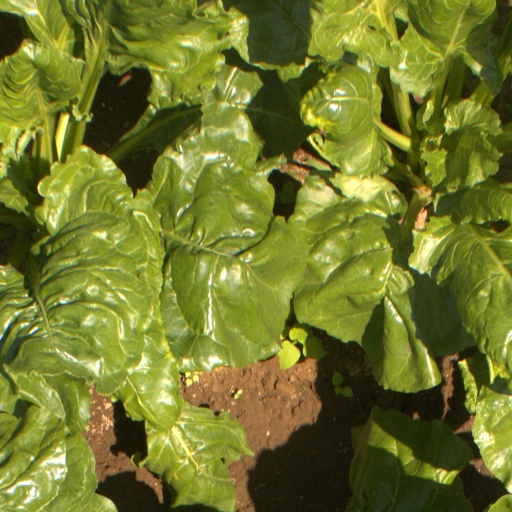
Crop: sugar beet